Pernell McPhee

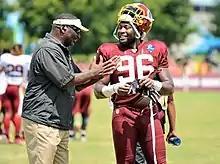
Doug Williams and McPhee during 2018 training camp

On March 26, 2018 McPhee signed a one-year, $1.8 million contract with the Washington Redskins.